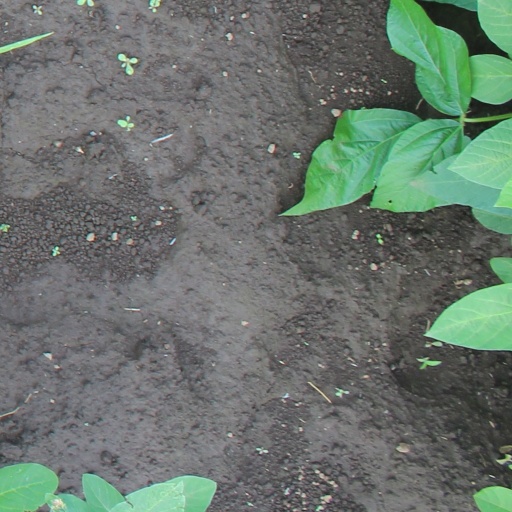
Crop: soybean